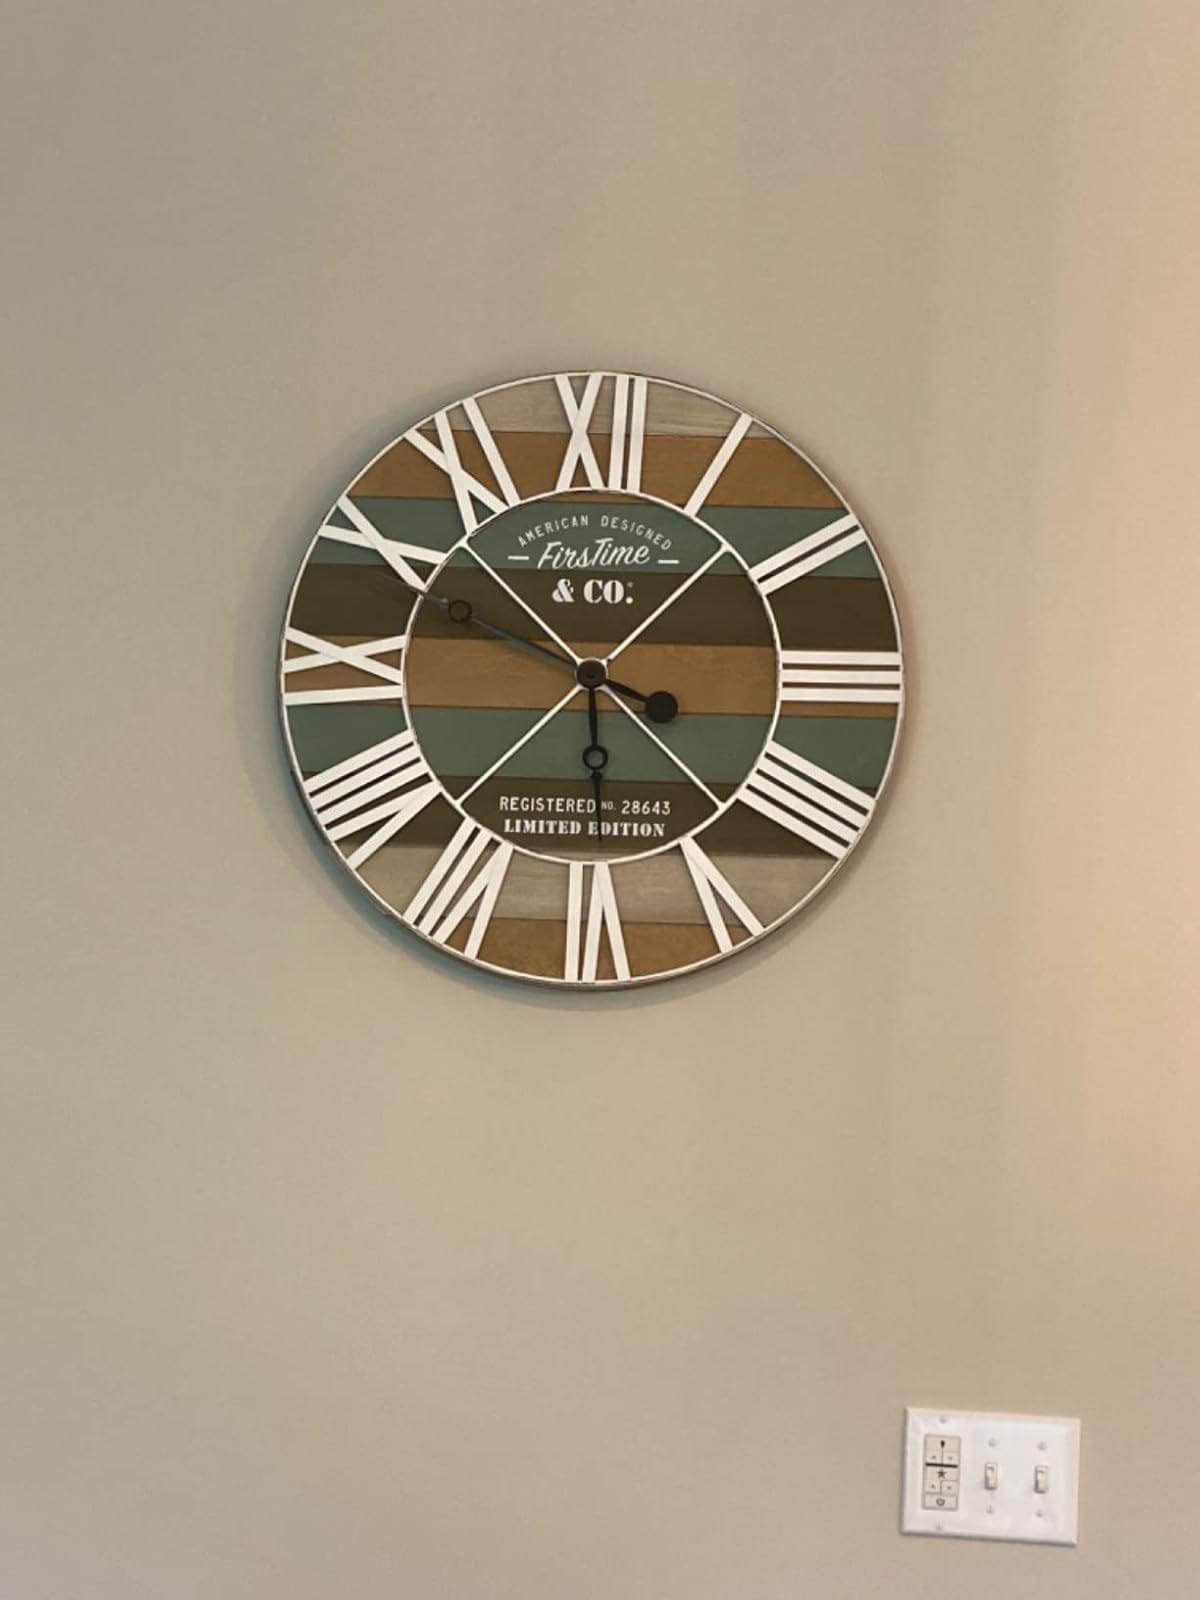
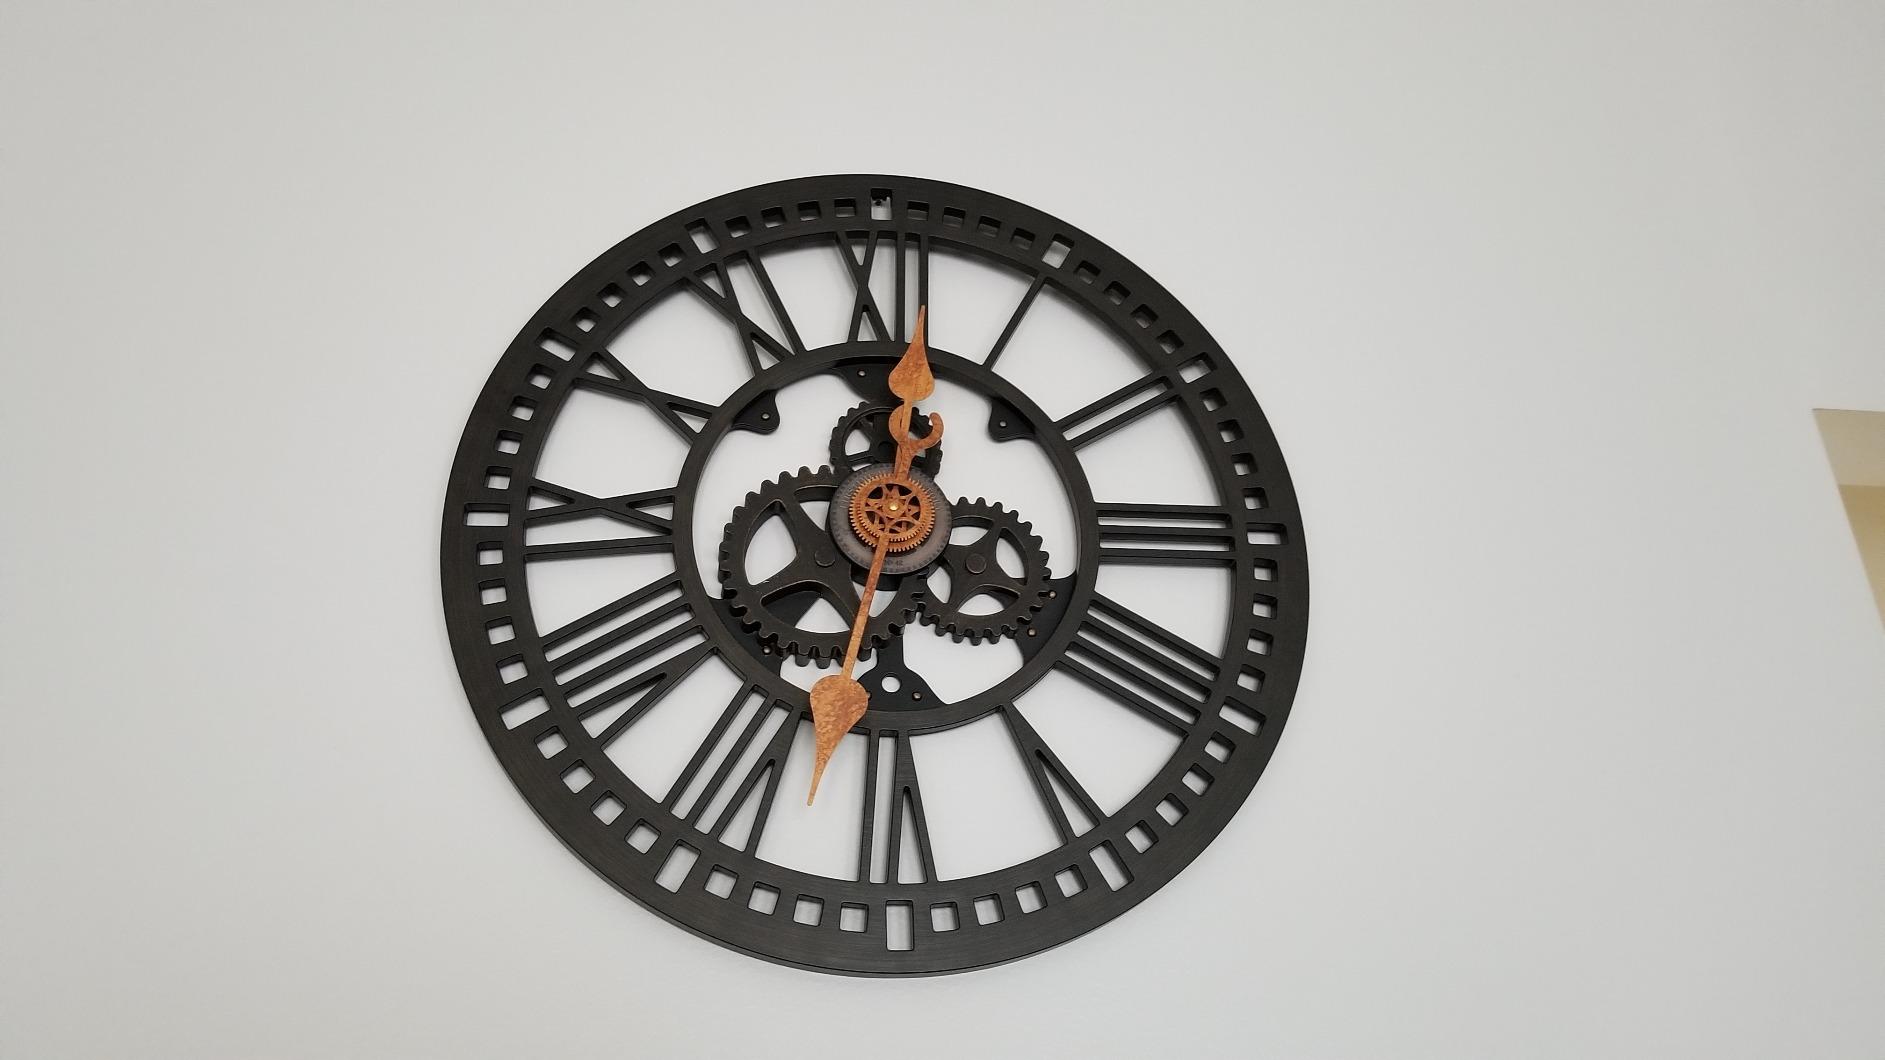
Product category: clock
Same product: no